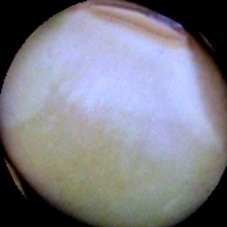
Label: Immature